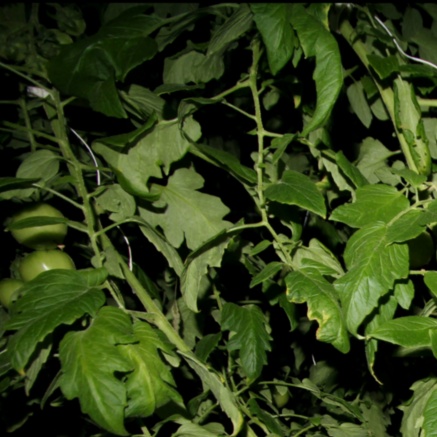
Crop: tomato